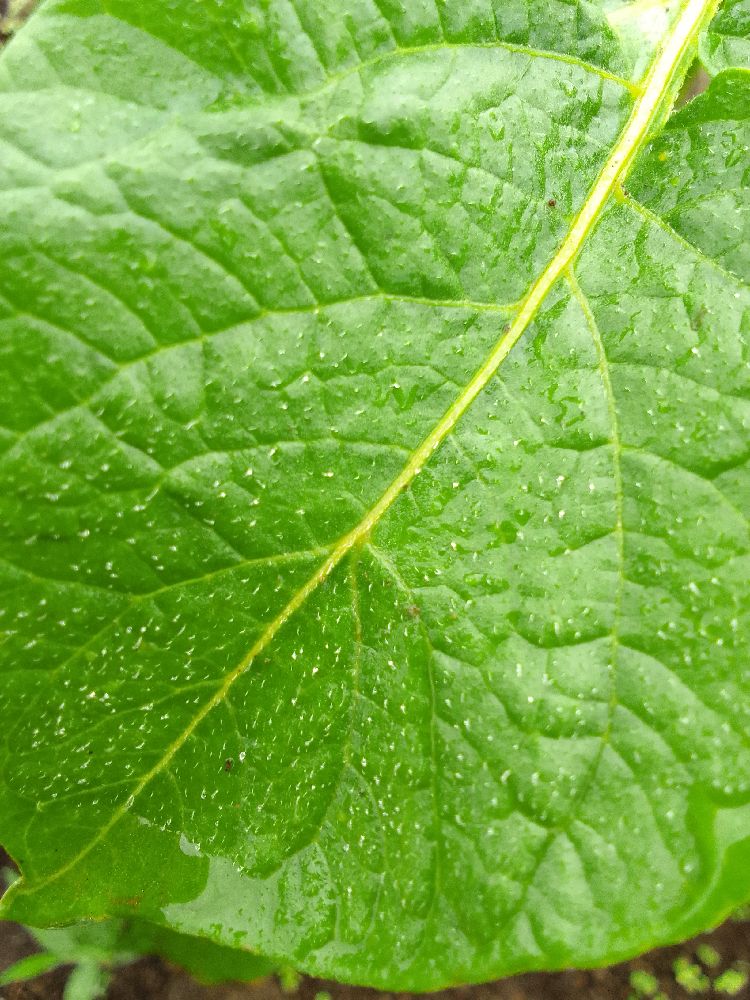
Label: Healthy